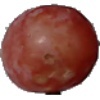
Label: Grape Pink 1